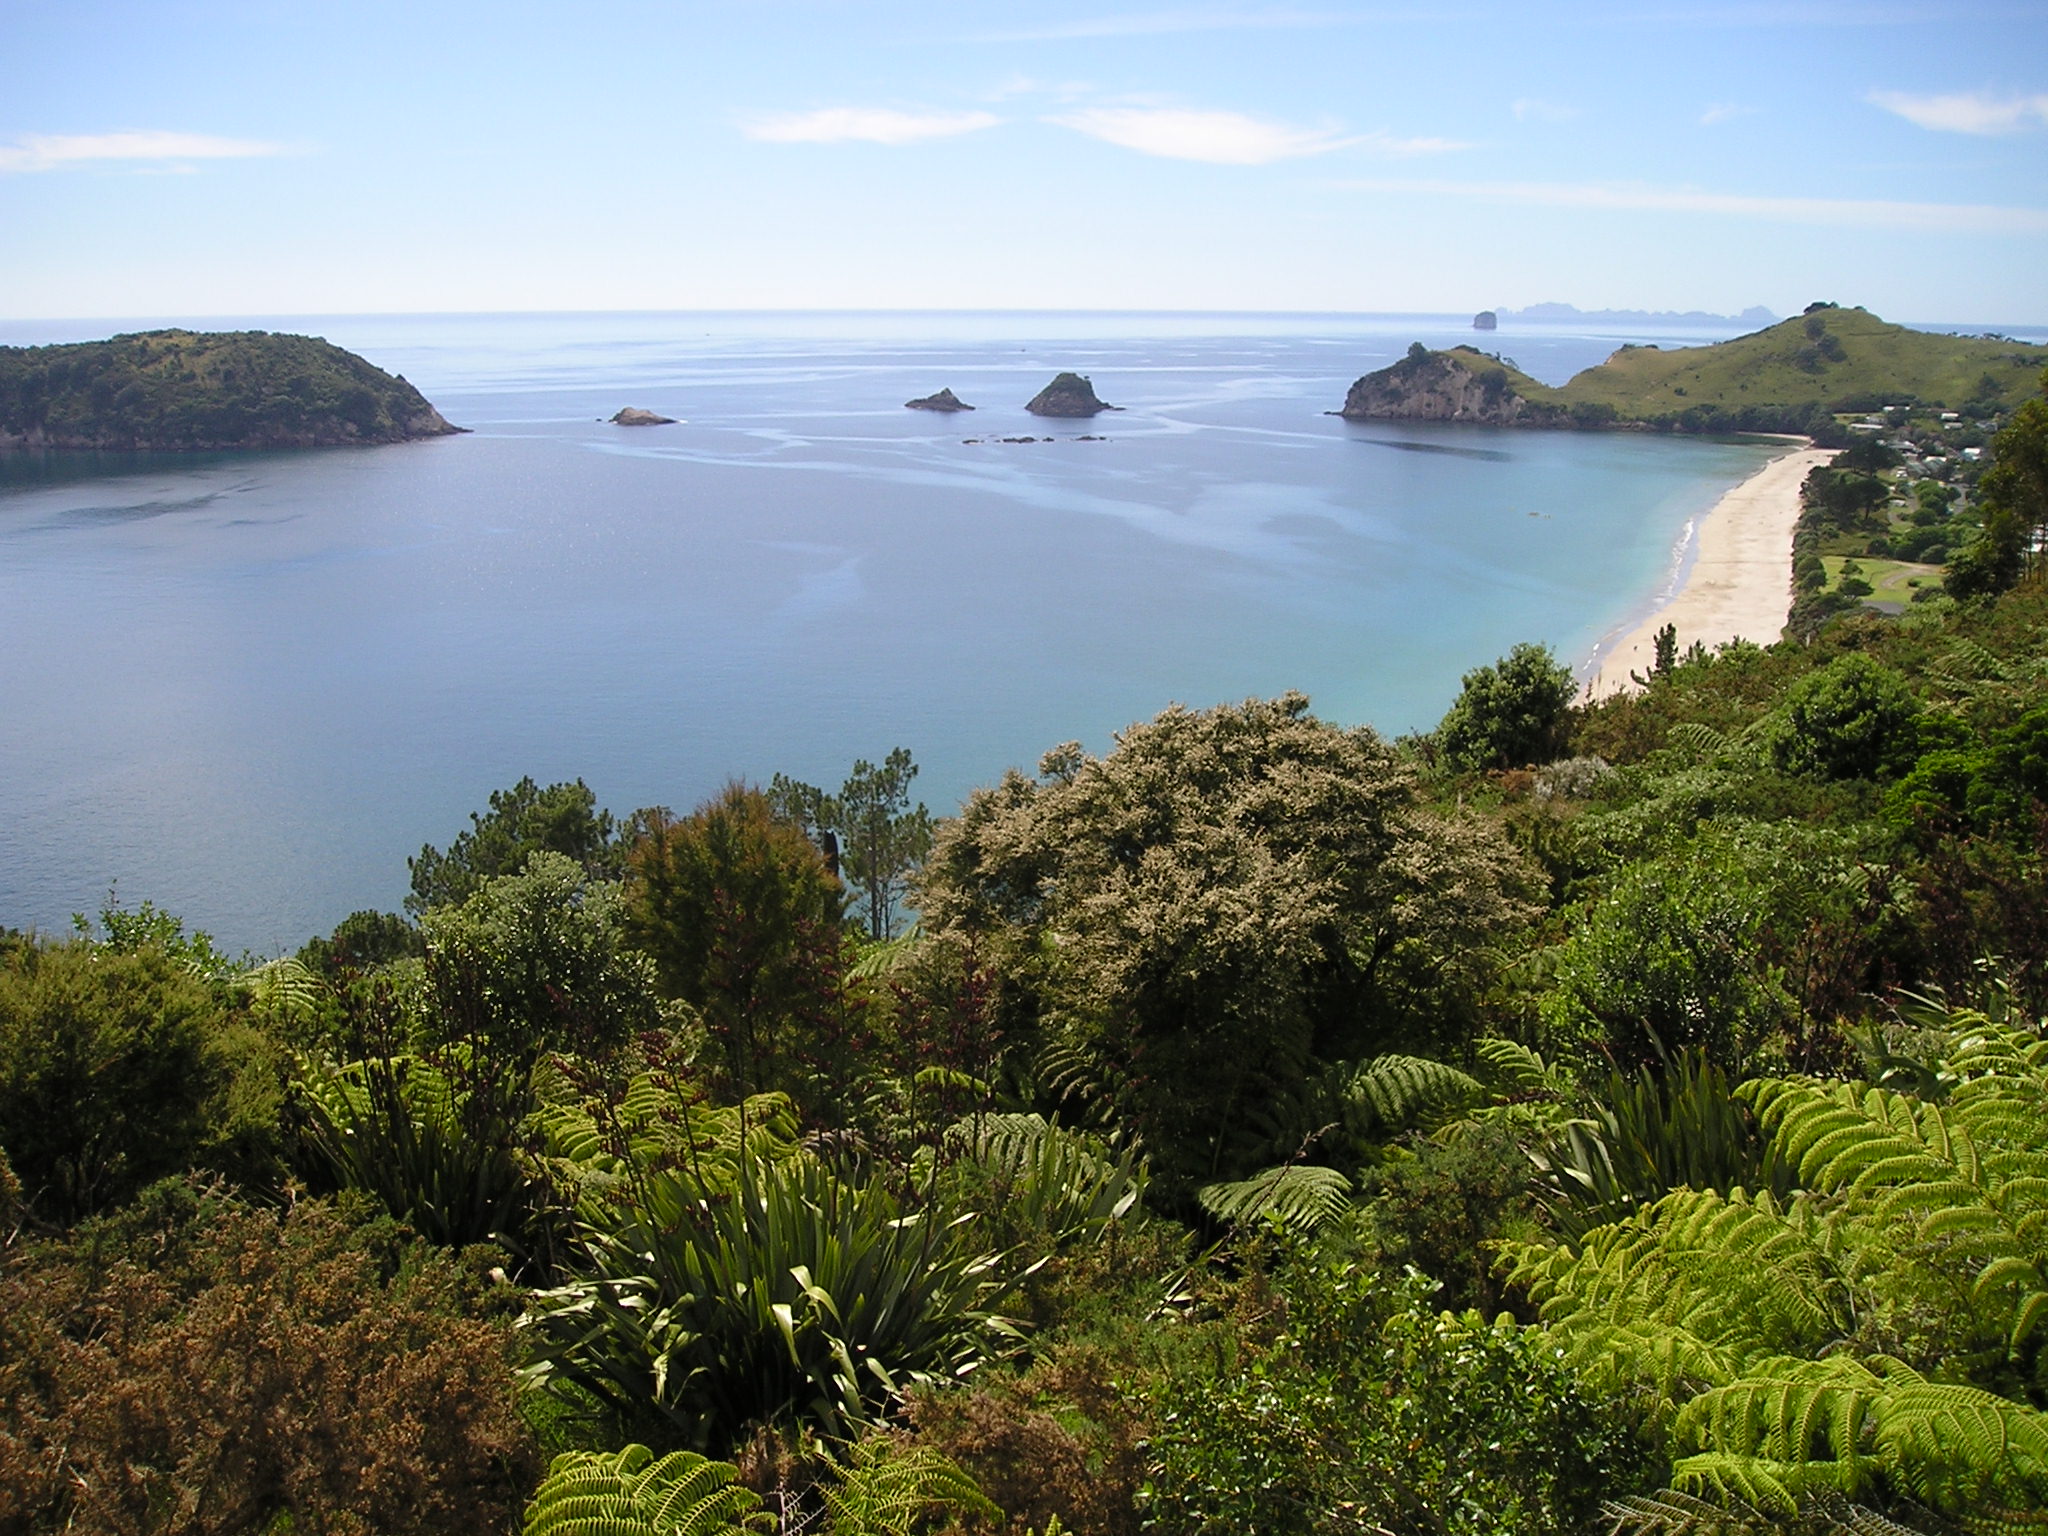
beach, landscape, sea, coast, water, ocean, hill, shore, lake, vacation, cliff, cove, lagoon, bay, island, reservoir, terrain, body of water, new zealand, loch, tropics, cape, south island, beautiful beach